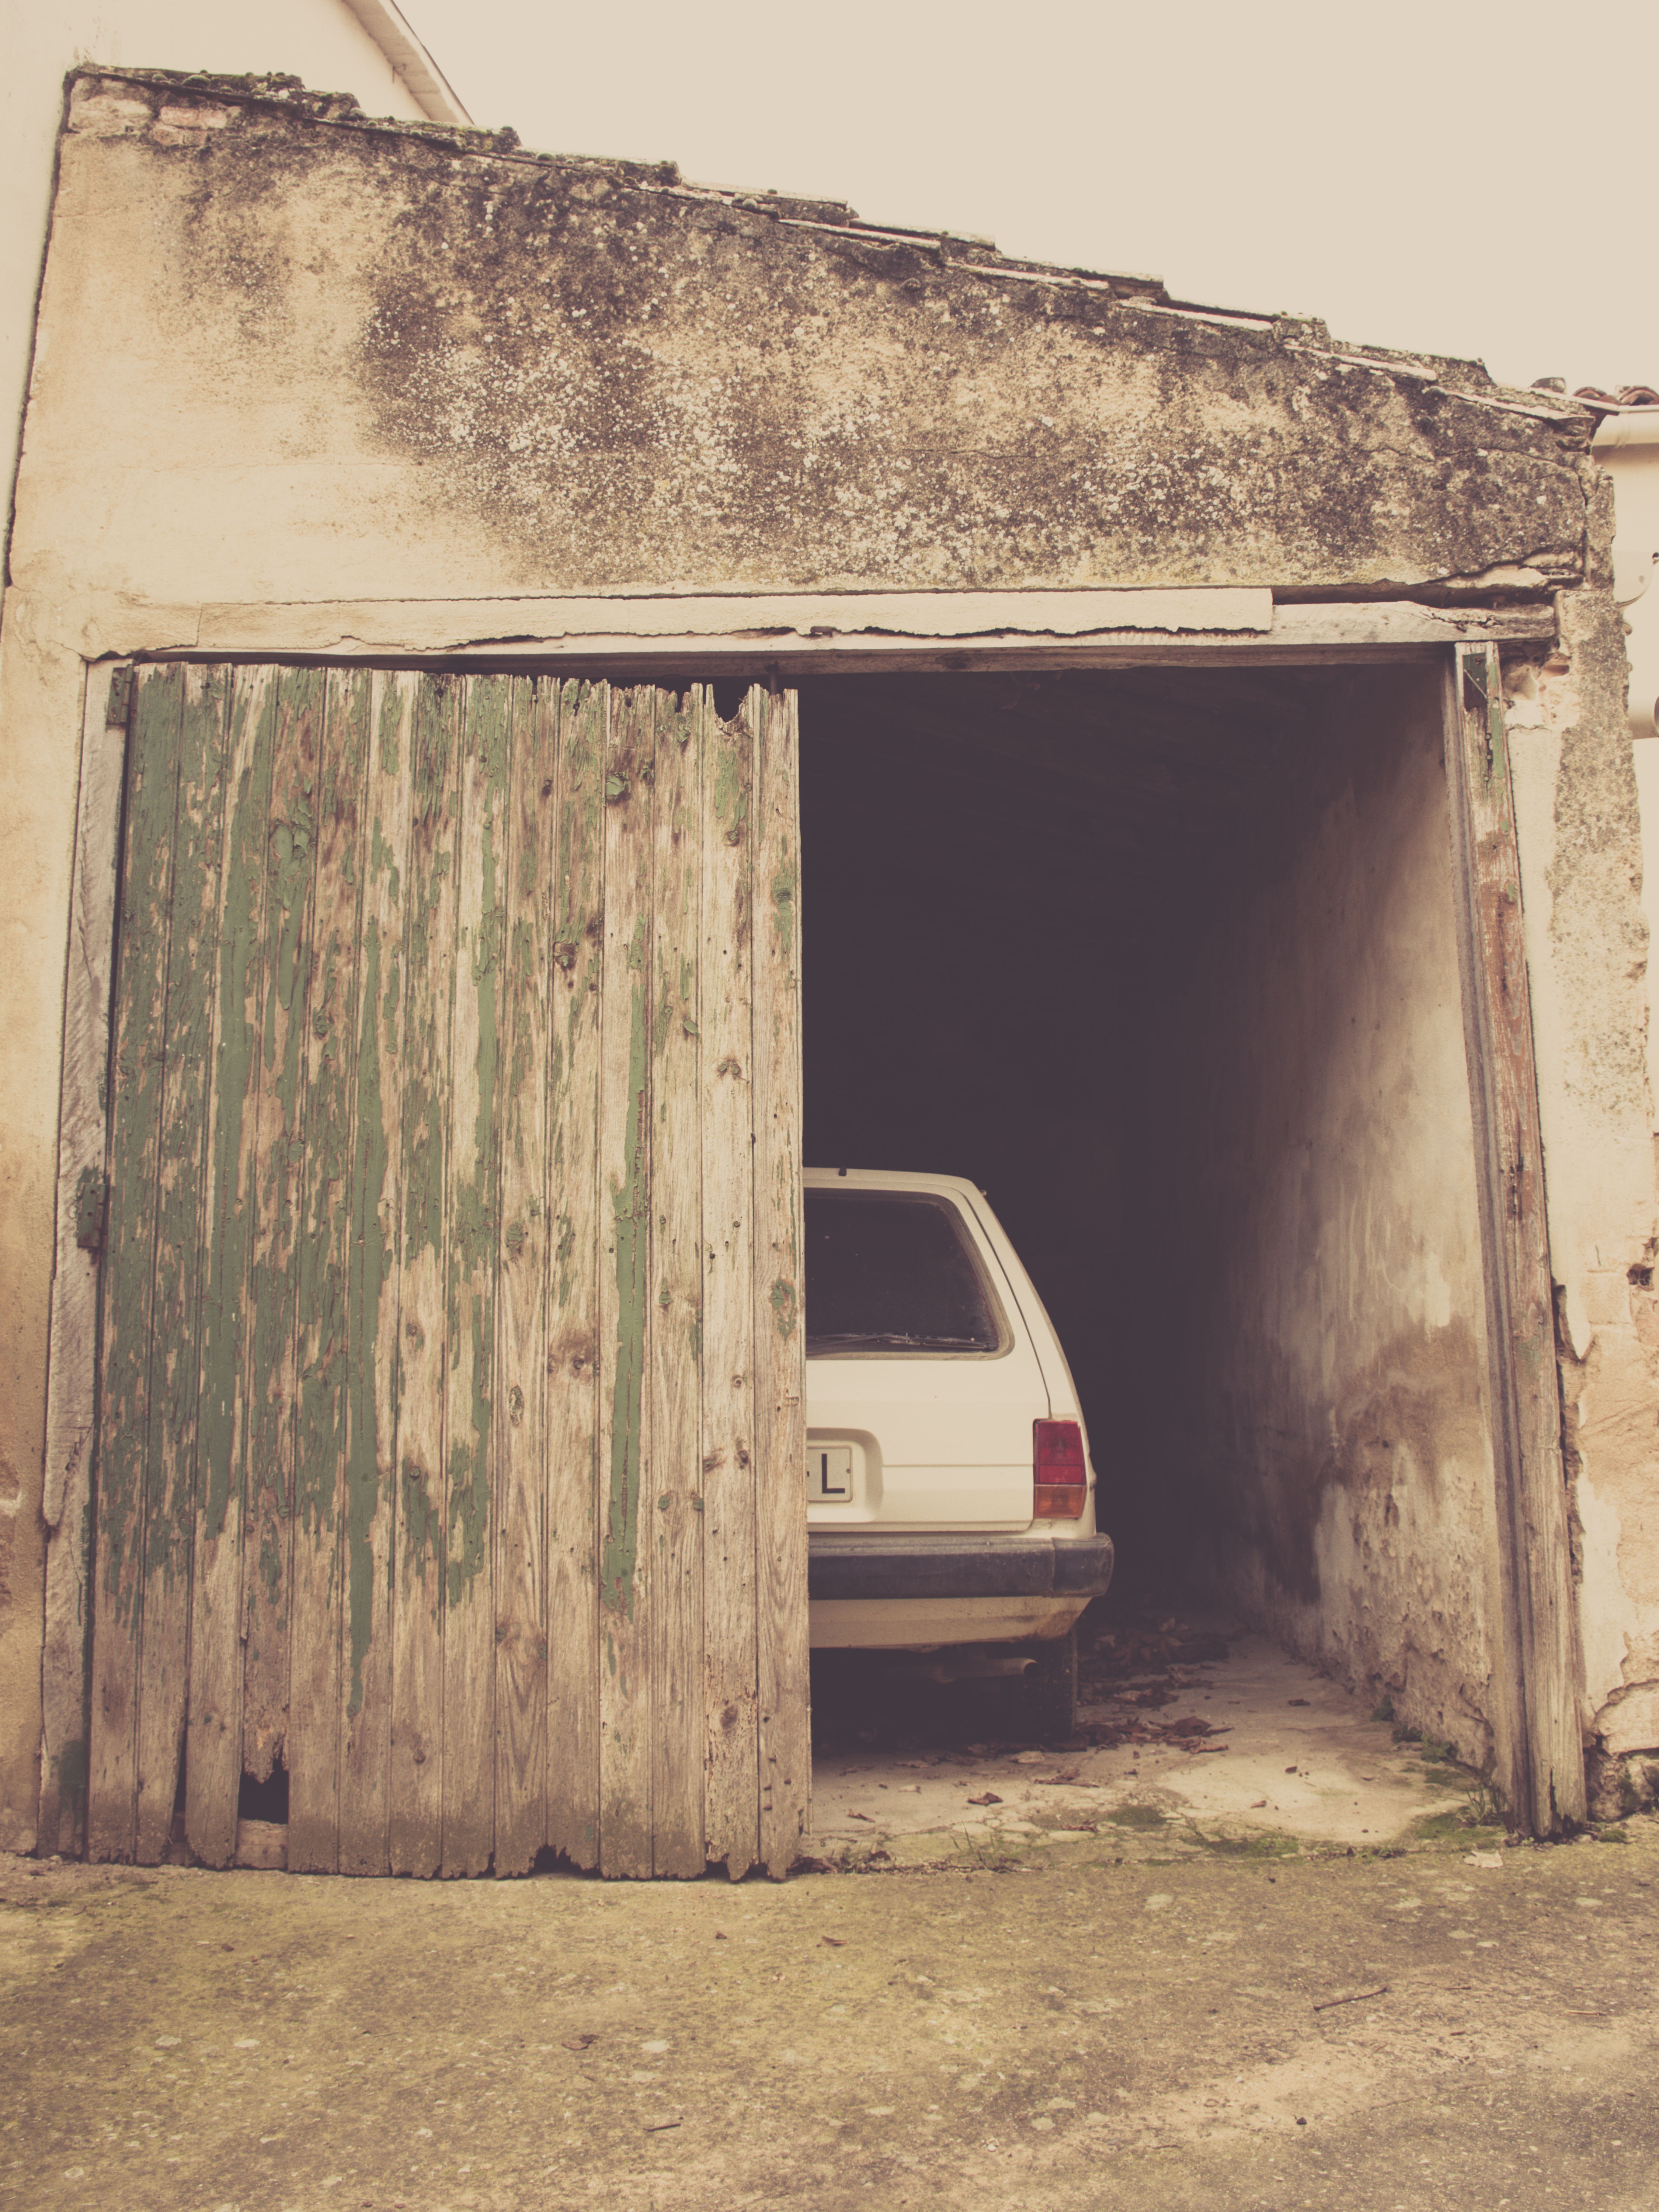
architecture, wood, car, house, window, home, wall, shed, shack, color, garage, door, interior design